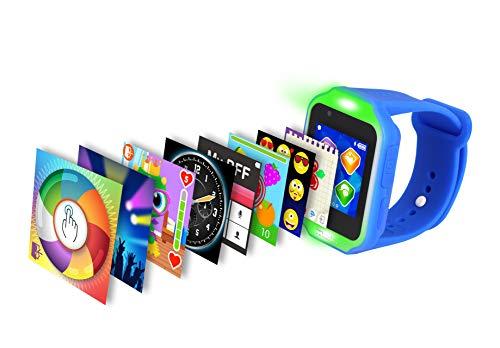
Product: Kurio Glow Smartwatch for Kids with Bluetooth, Apps, Camera & Games, Blue
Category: Toys & Games | Kids' Electronics | Electronic Learning Toys
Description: Kurio watch glow is a real Bluetooth Smartwatch built especially for kids, packed with 20+ apps and games.
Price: $31.30
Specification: ProductDimensions:5x3x12inches|ItemWeight:7.2ounces|ShippingWeight:7.2ounces(Viewshippingratesandpolicies)|ASIN:B07TFD5D55|Itemmodelnumber:C17515|Manufacturerrecommendedage:4yearsandup|Batteries:1LithiumPolymerbatteriesrequired.(included)